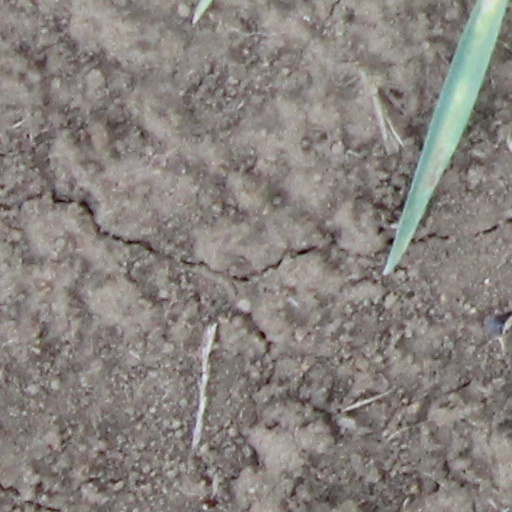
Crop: wheat